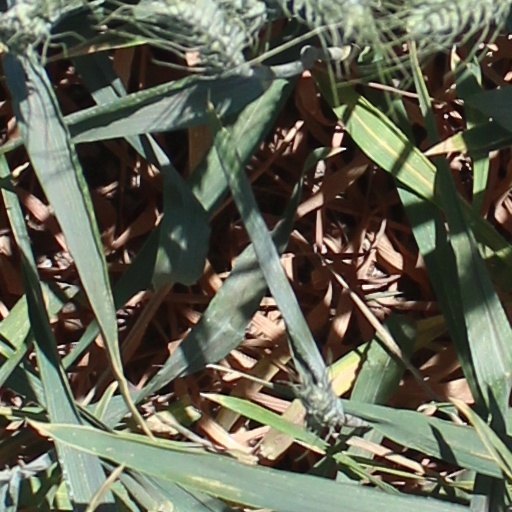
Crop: wheat